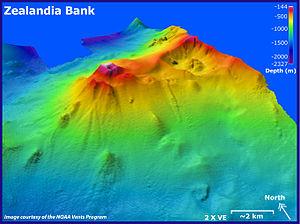
Le banc de Zealandia, aussi appelé Farallon de Torres ou Piedras de Torres en espagnol et Papaungan en chamorro, est composé de deux pinacles rocheux situés à 1,5 km des îles Mariannes du Nord dans l'océan Pacifique.